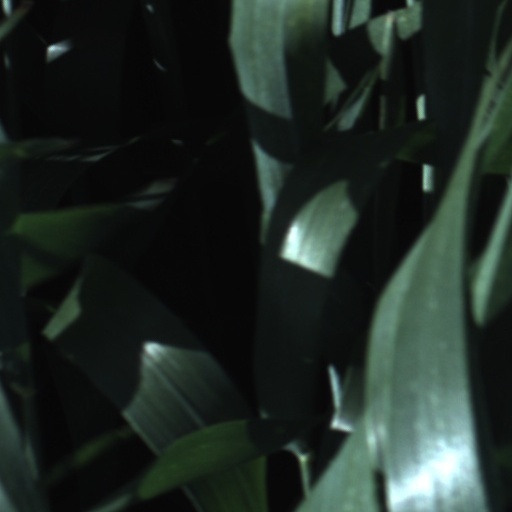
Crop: wheat